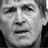
Emotion: sad